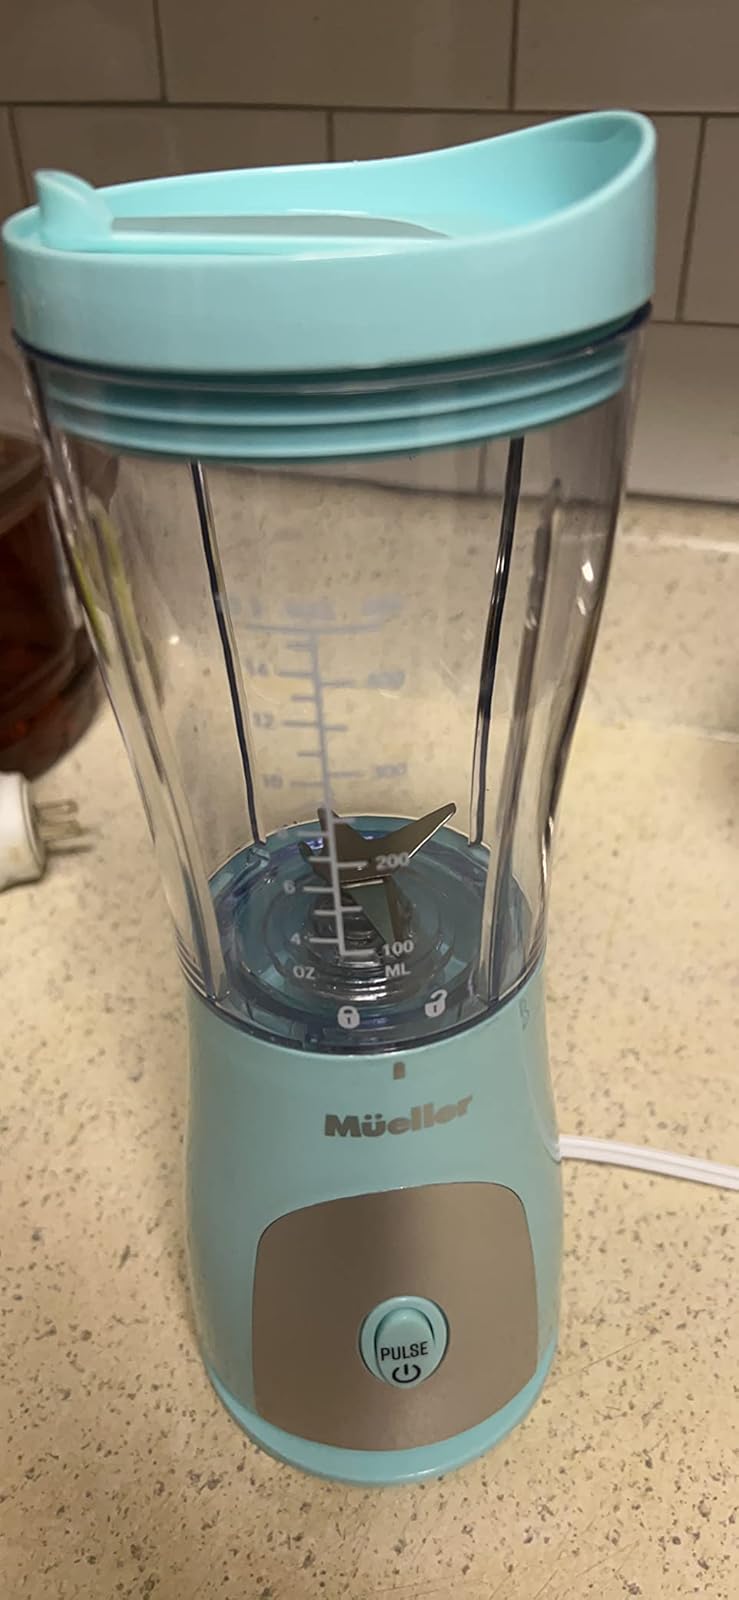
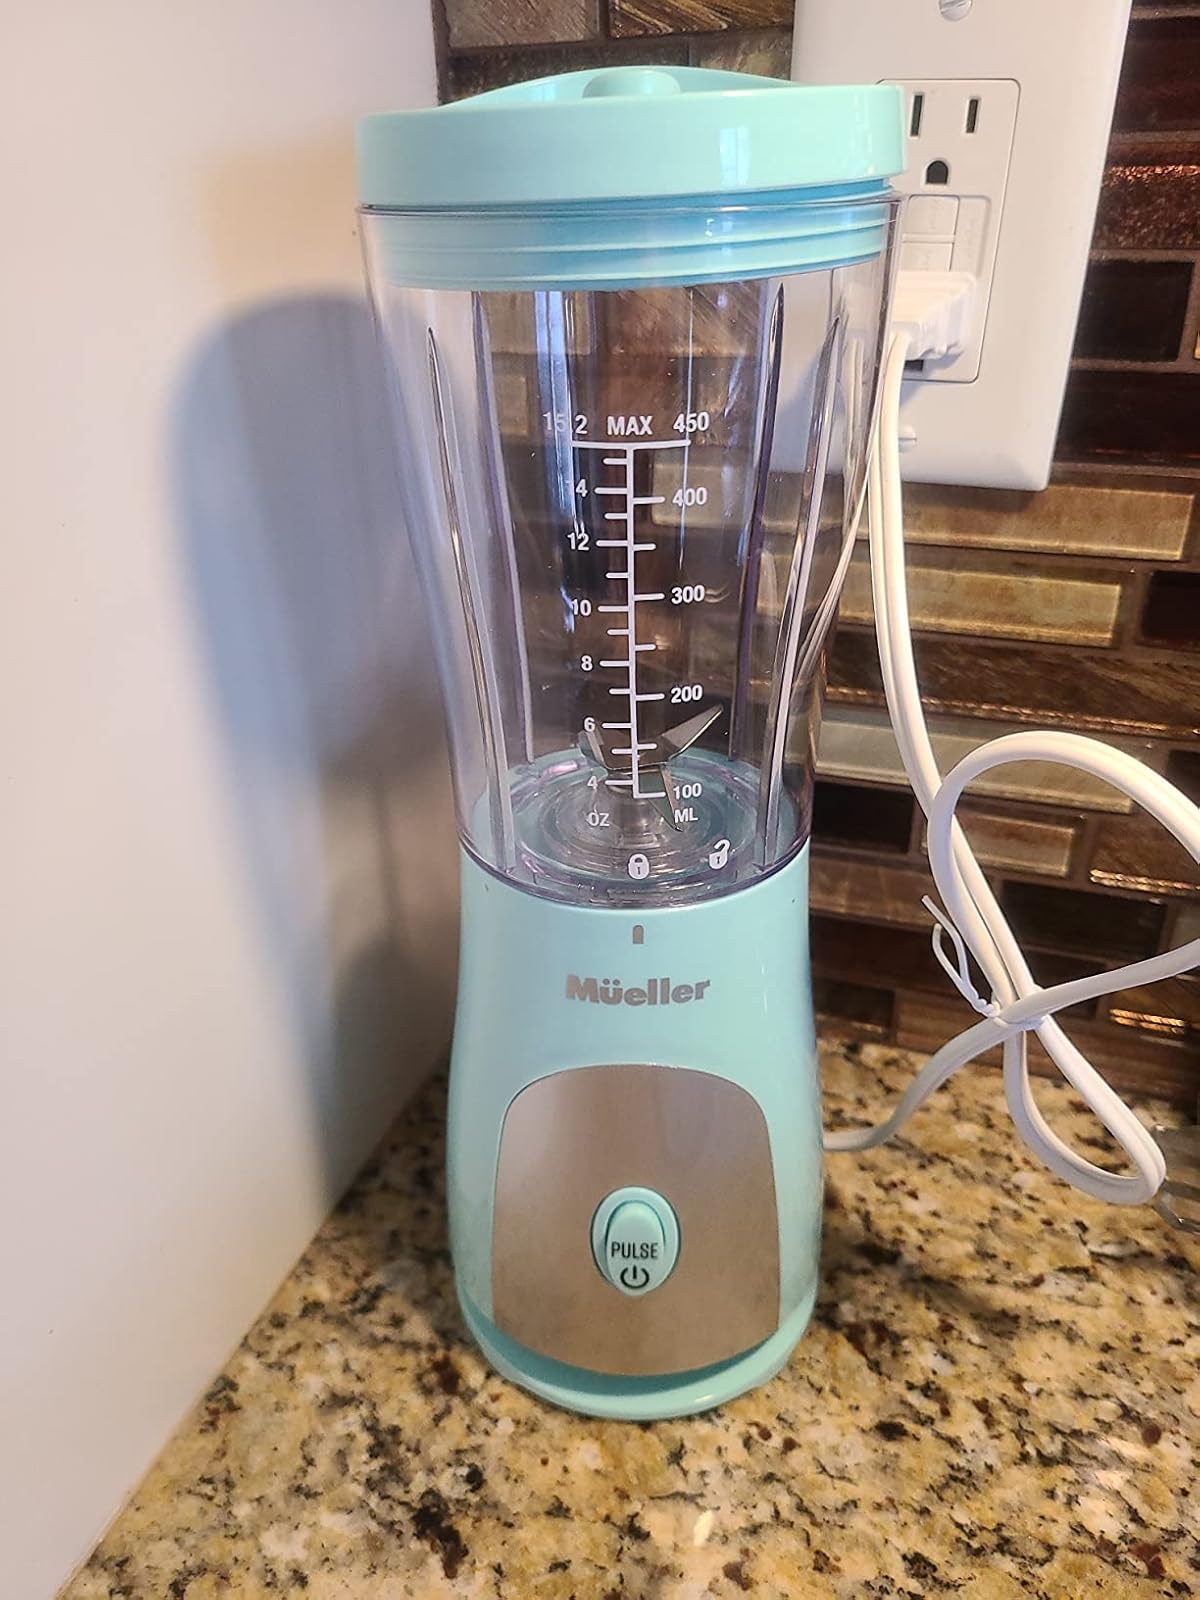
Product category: items_blender
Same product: yes